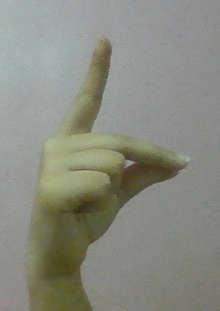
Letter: ta